Mexico City International Airport

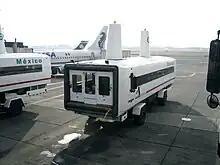
Mobile lounge at Mexico City Airport

Following the cancellation of the Atenco project, the federal government announced an extension to the existing terminal in 2003, increasing its annual capacity from 20 to 32 million passengers. The project added of new construction and renovated , including new check-in areas, commercial zones, a departures concourse, and a long-distance bus terminal with direct access to nearby neighborhoods.